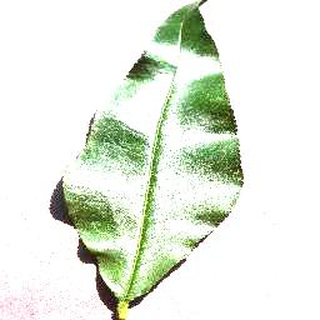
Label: healthy_peach